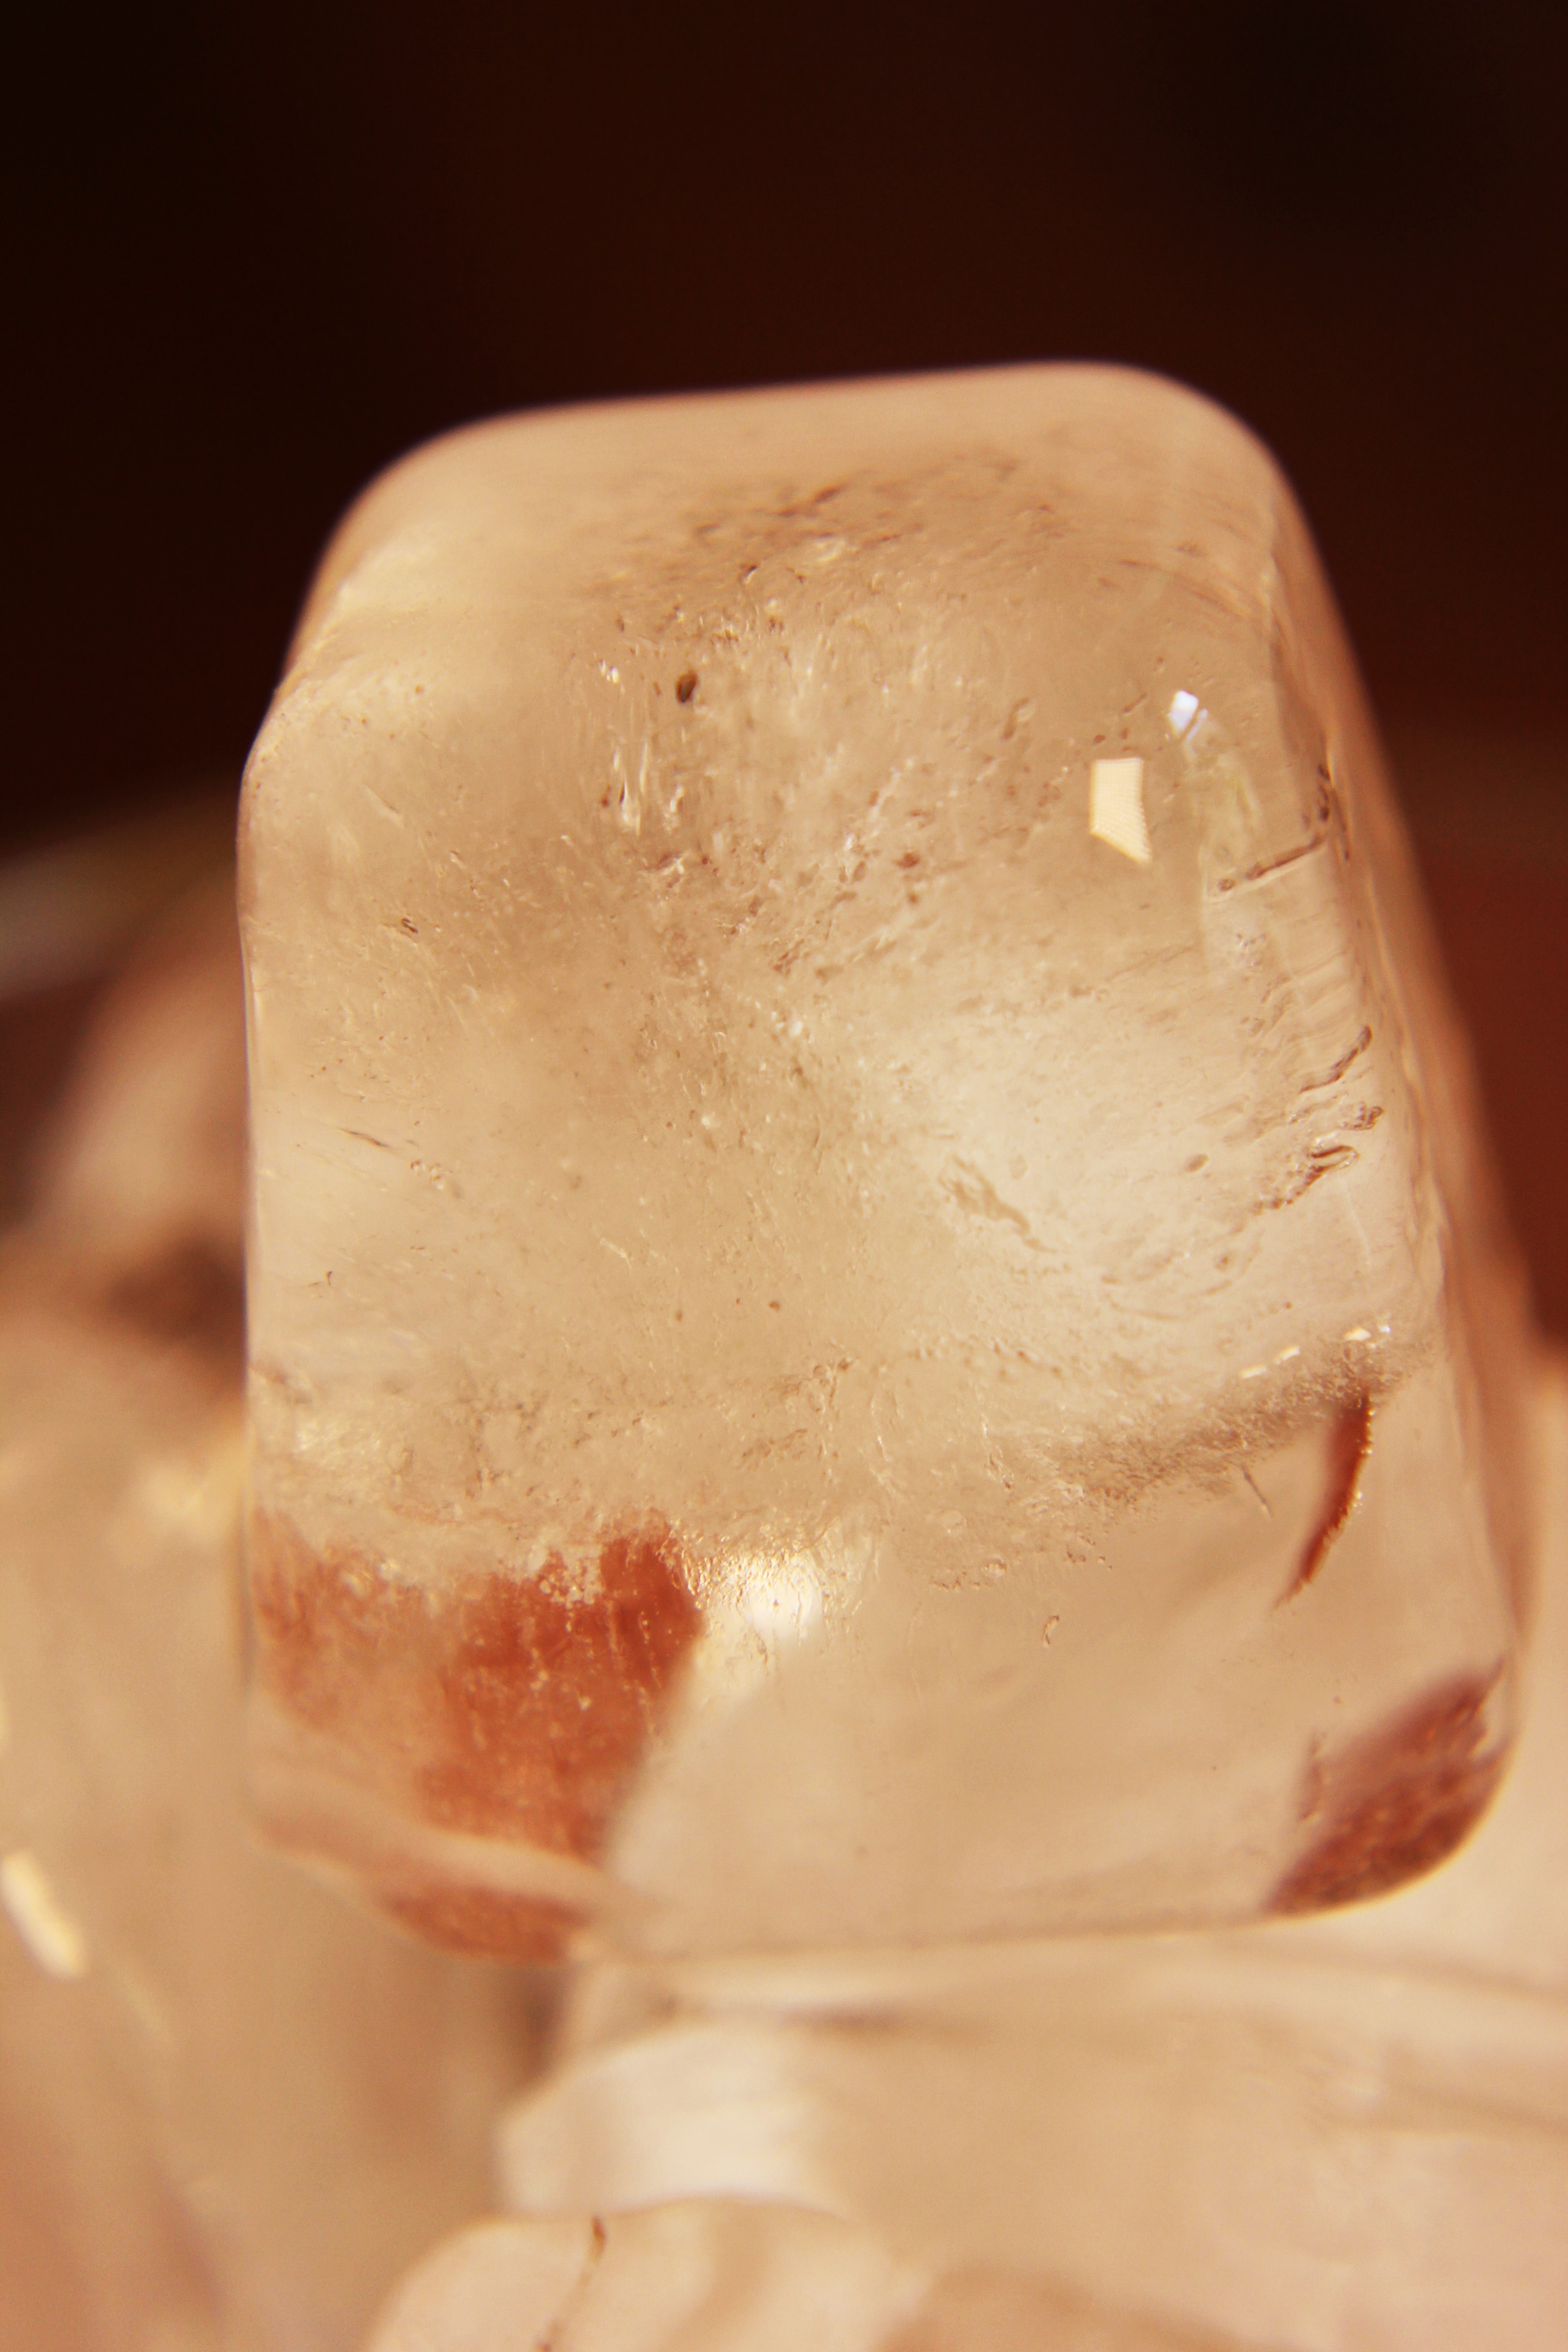
hand, photography, glass, summer, ice, finger, red, frozen, pink, material, close up, skin, refreshment, tooth, sweetness, mineral, macro photography, flavor, ice cold, ice cubes